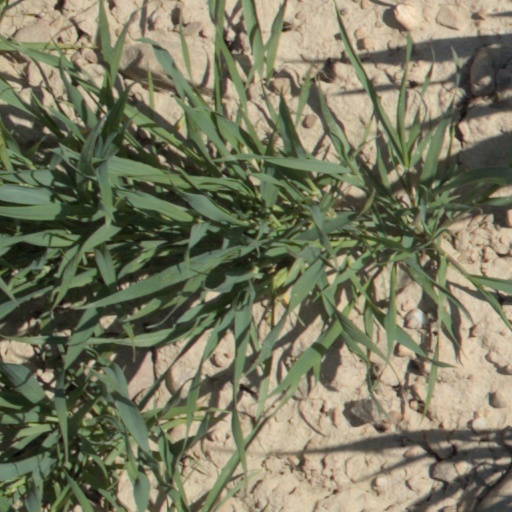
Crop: wheat